Bulla Regia

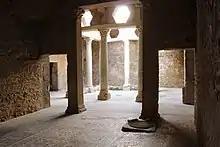
Part of the underground House of the Hunt

Drifting sand protected the abandoned sites, which were forgotten until the first excavations were begun in 1906, in part spurred by the destruction of the monumental entrance to the Roman city.